Sewerage

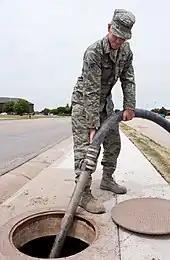
Vacuuming debris from a sewer line

Types of sanitary sewer systems that all usually are gravity sewers include: